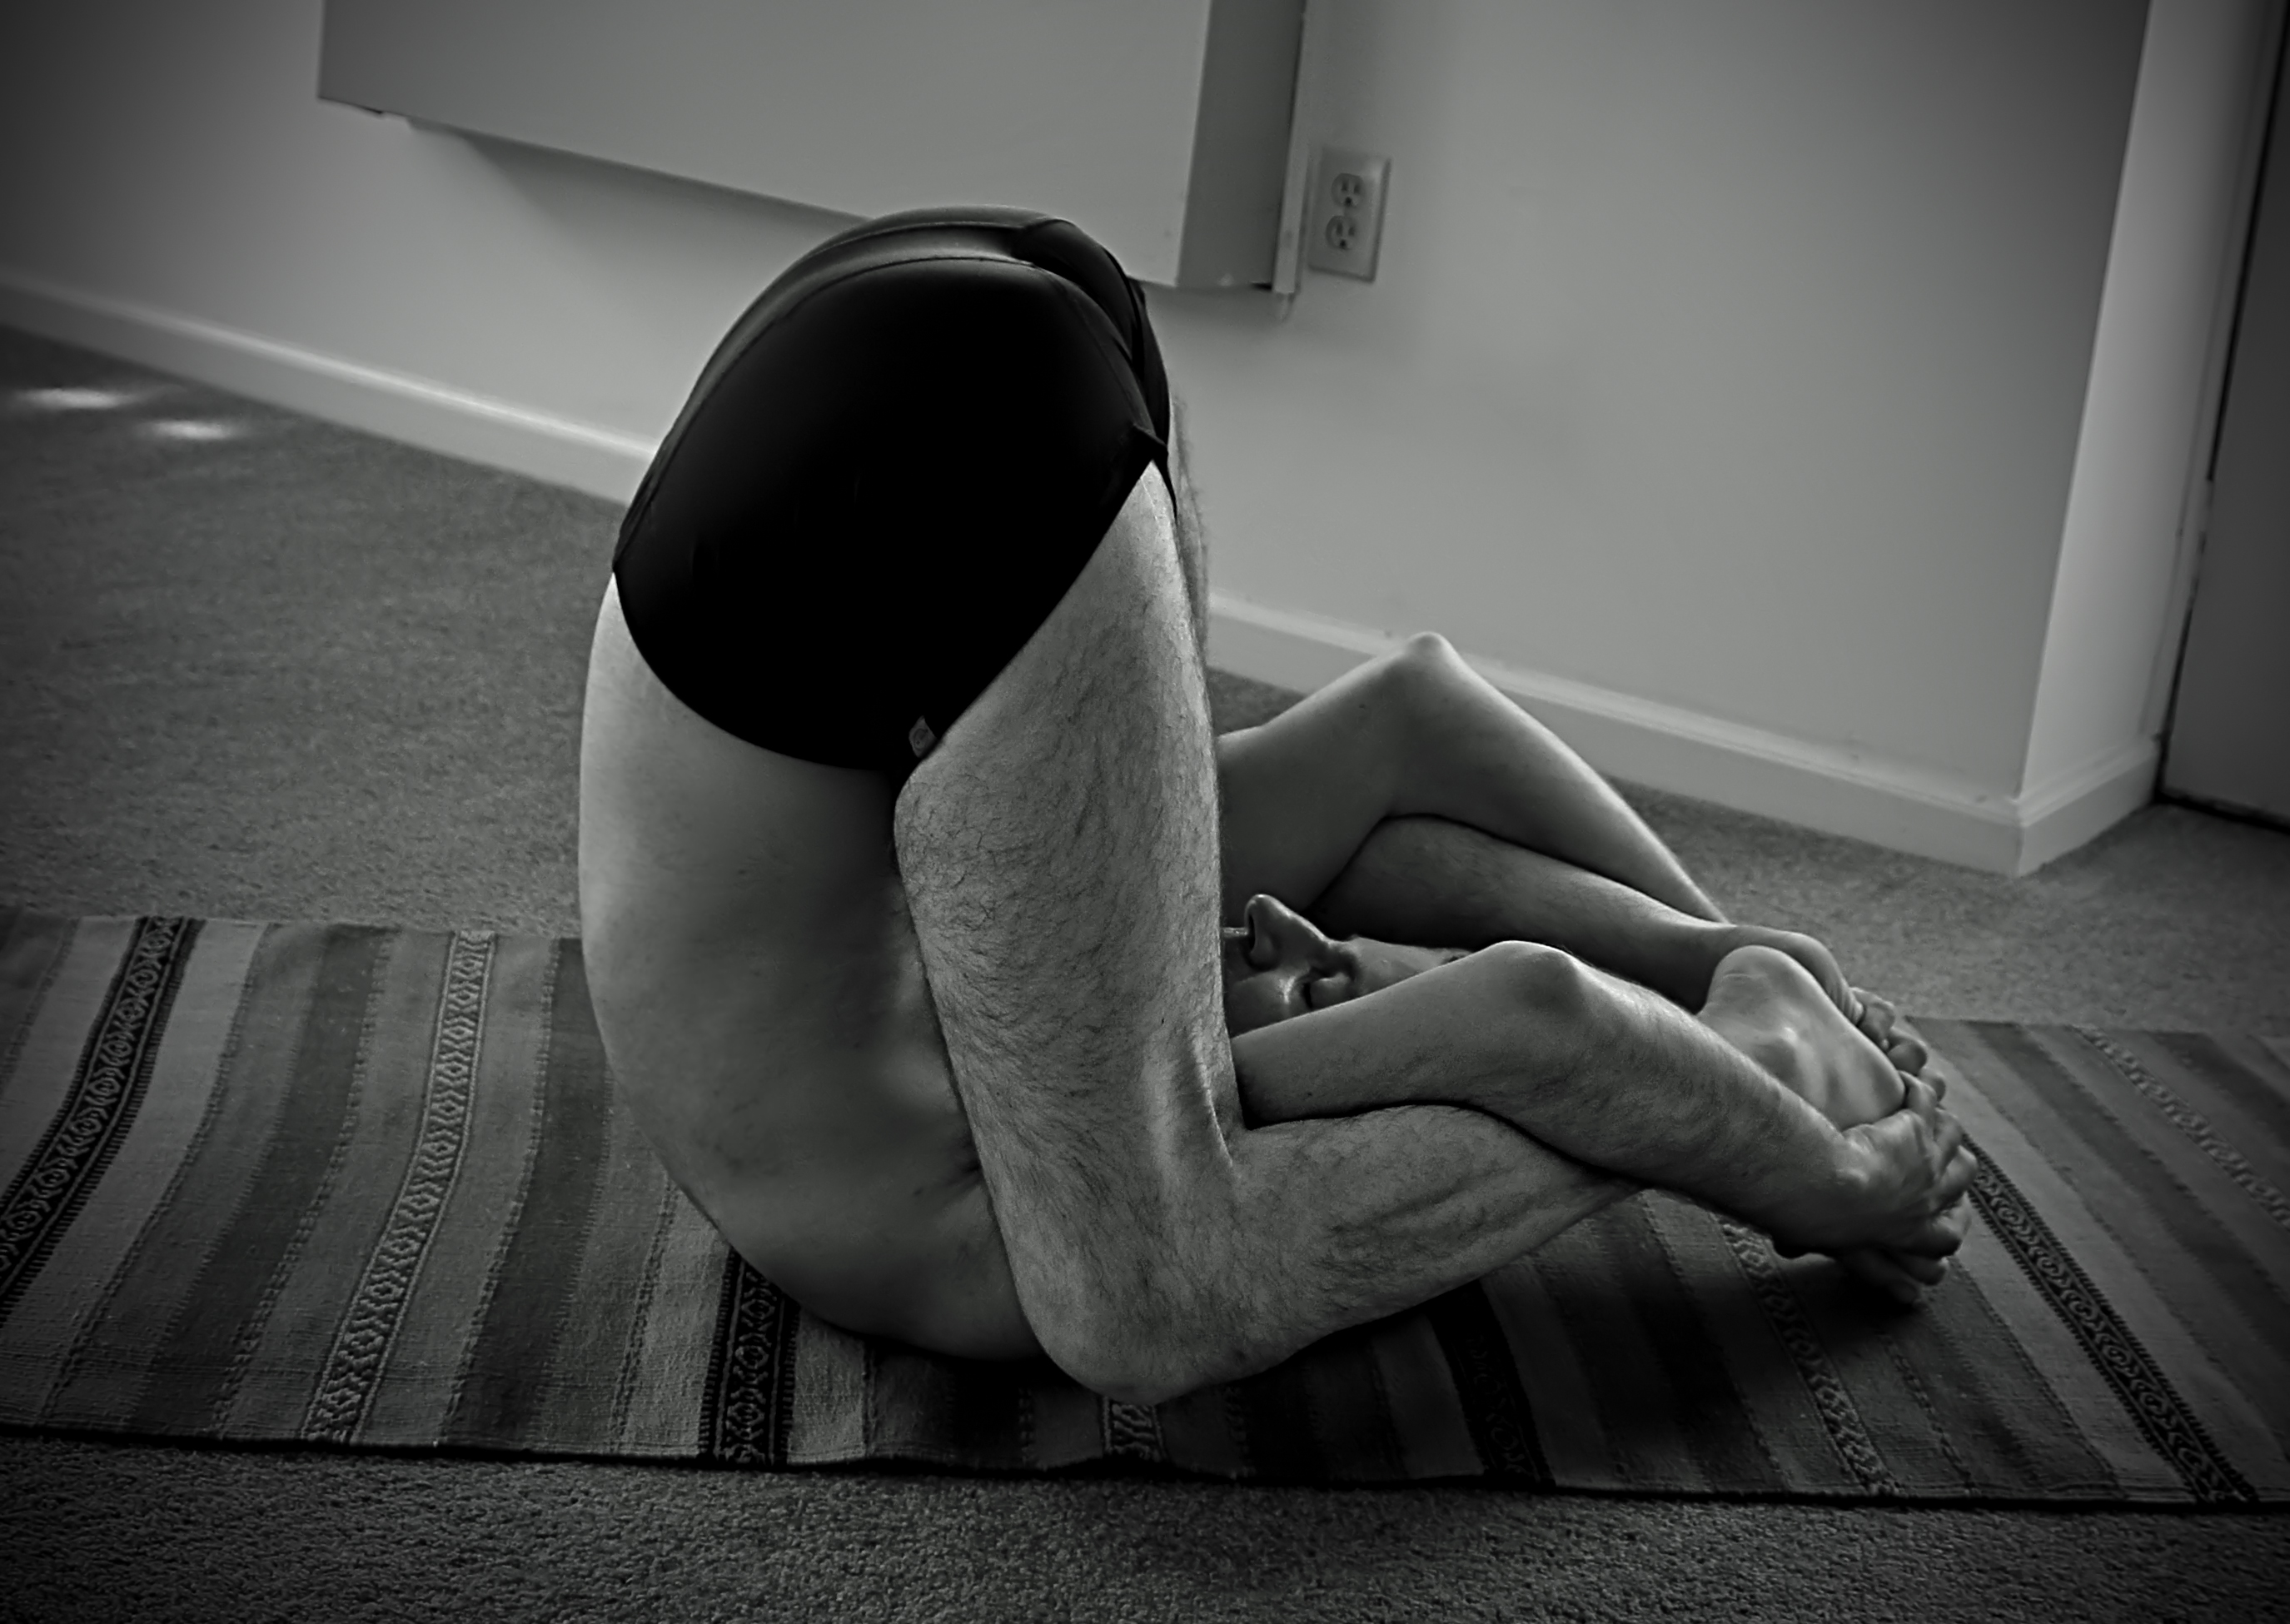
hand, man, black and white, white, photography, male, leg, model, sitting, darkness, exercise, black, monochrome, arm, muscle, human body, blackandwhite, creativecommons, selfportrait, self, stretch, stretching, yoga, pose, asana, beauty, inversion, photo shoot, karnapidasana, earpressurepose, pressuretotheearpose, earpressingpose, sense, monochrome photography, human positions, art model, physical fitness